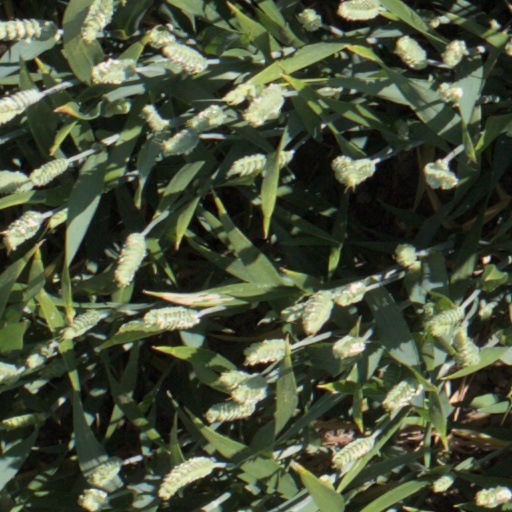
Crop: wheat